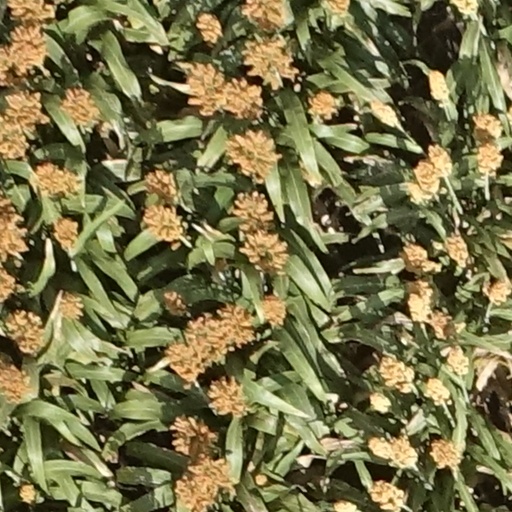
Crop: sorghum